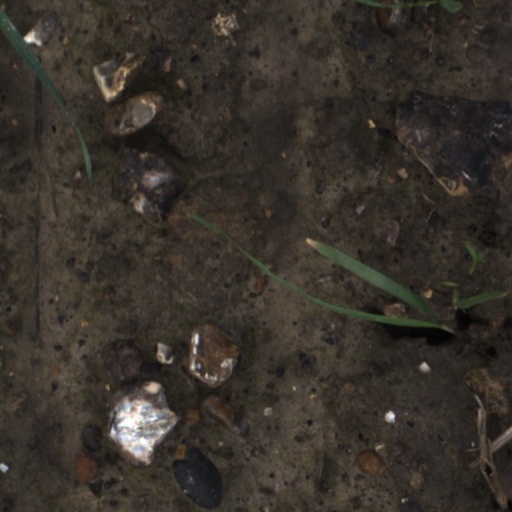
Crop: wheat